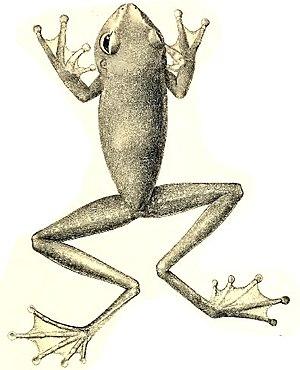
Nyctimystes montanus est une espèce d'amphibiens de la famille des Pelodryadidae.